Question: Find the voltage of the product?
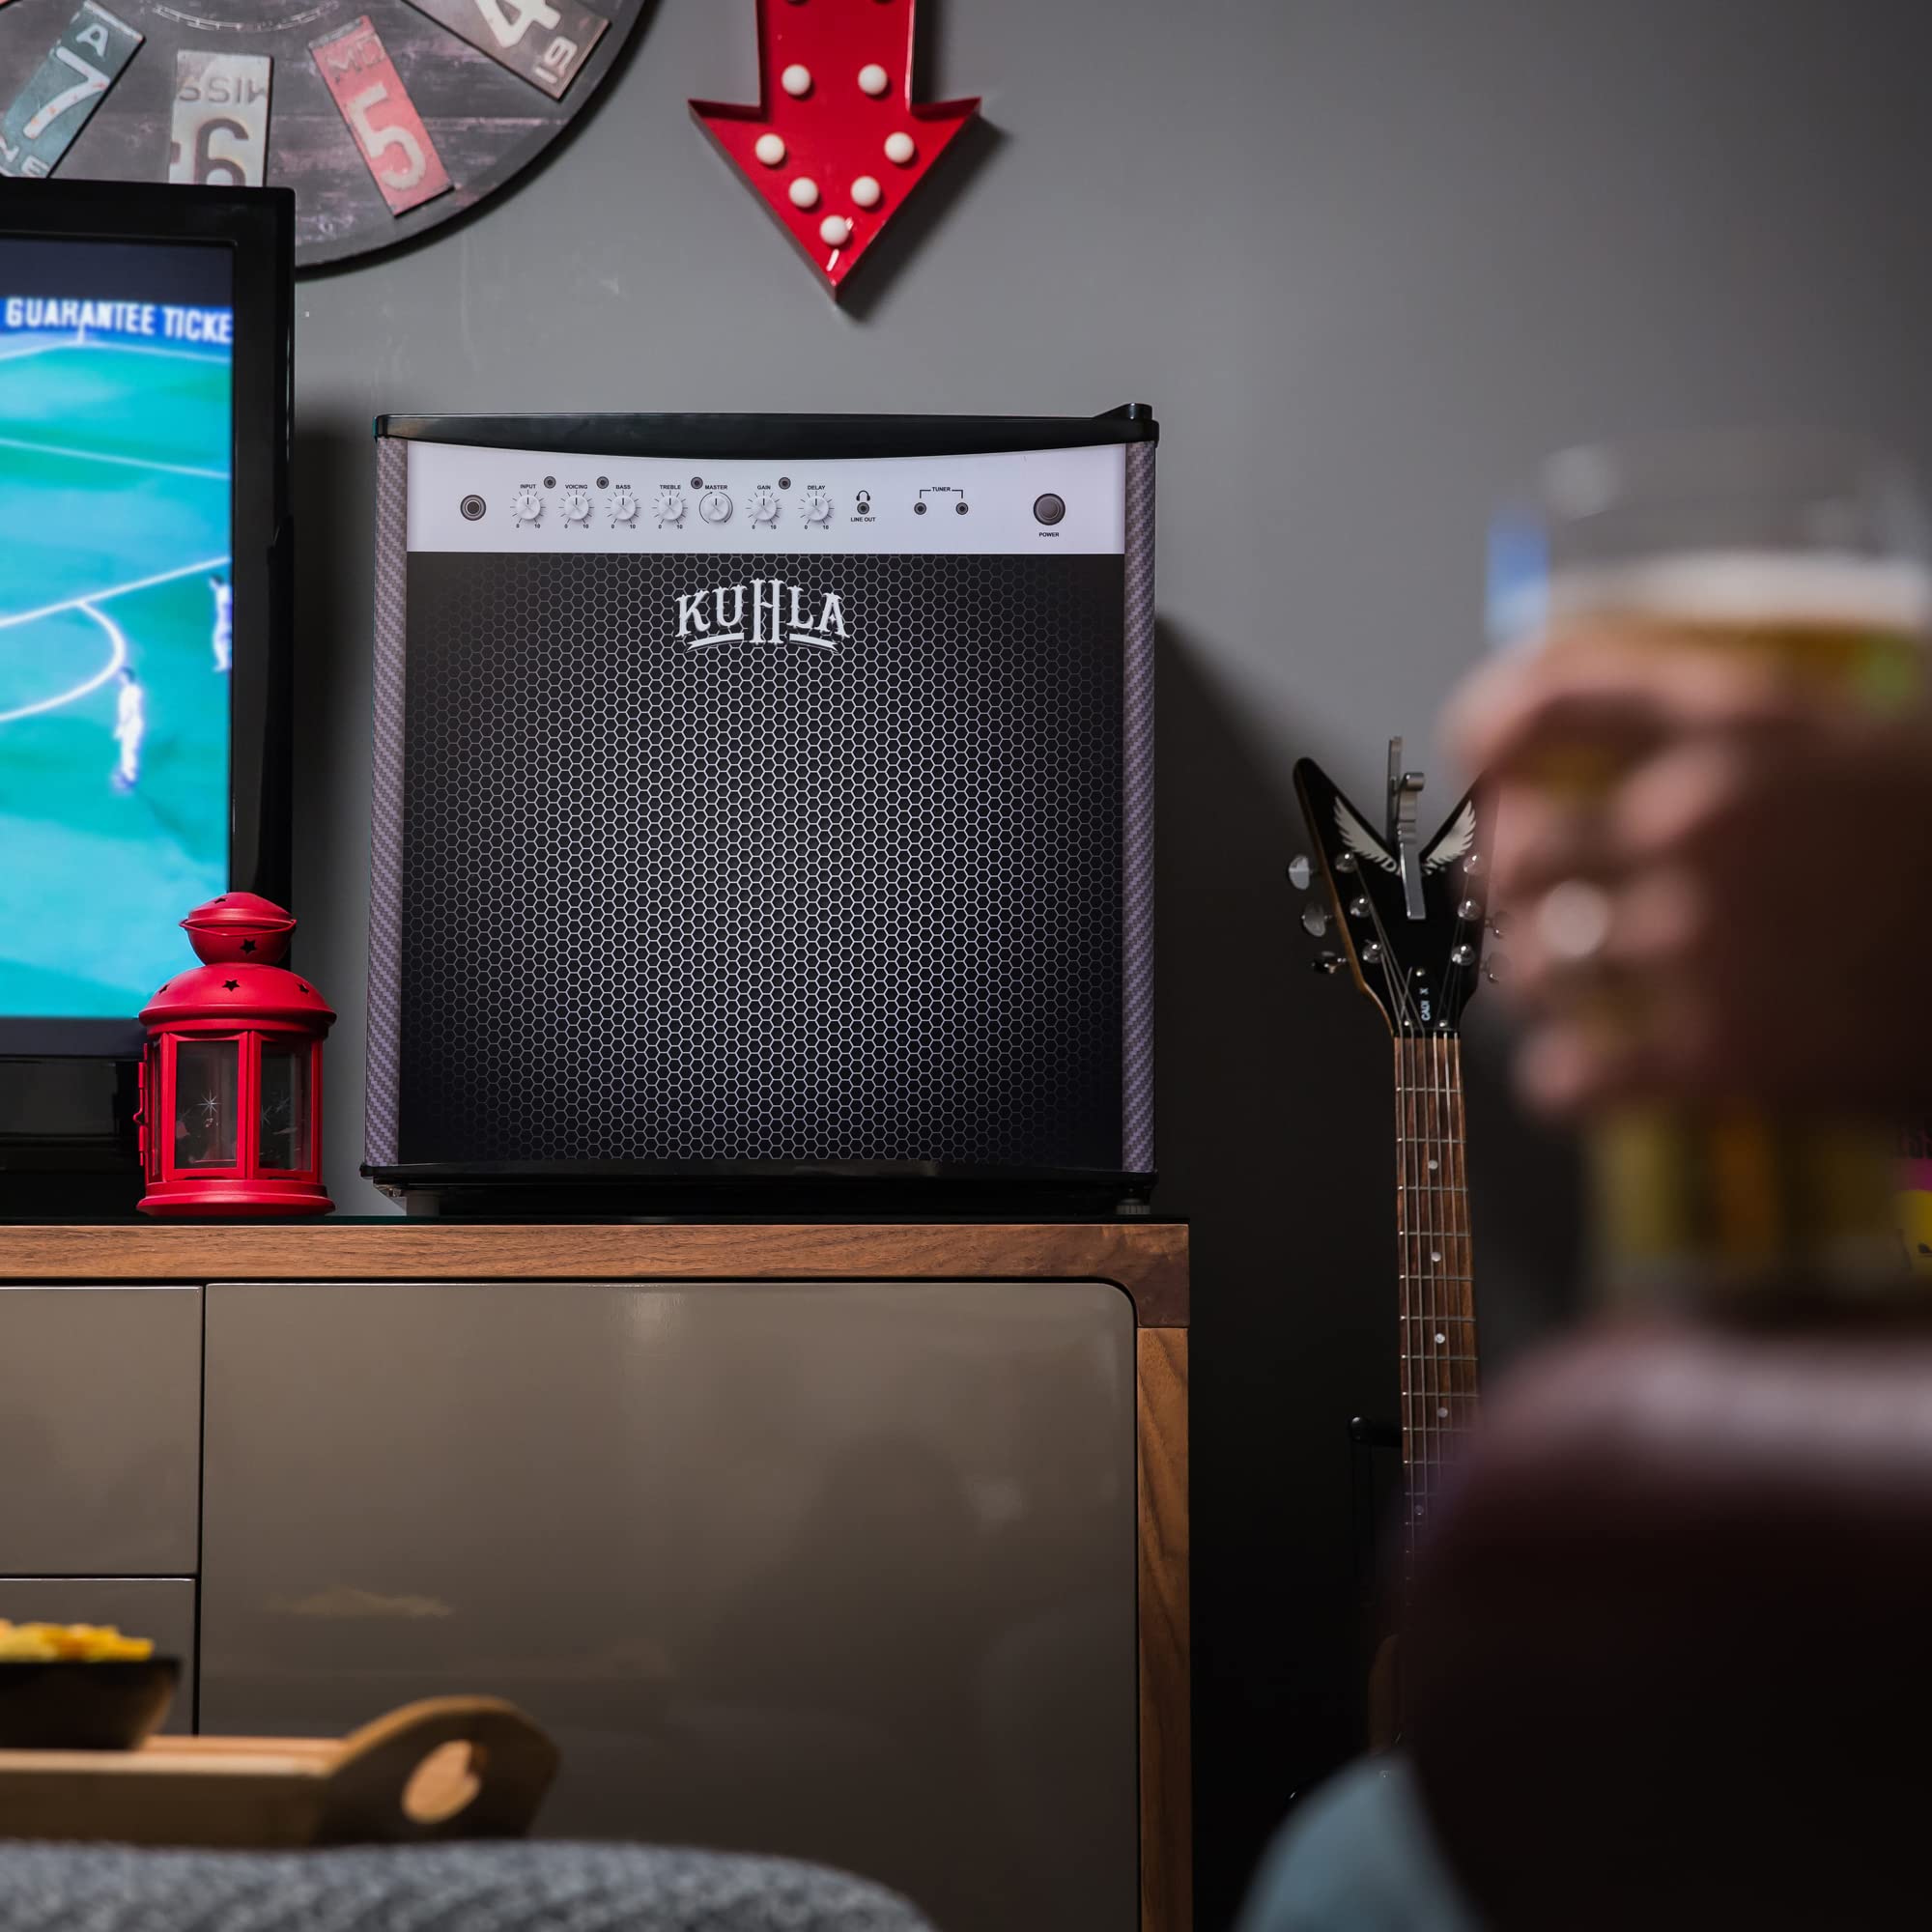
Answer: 19.0 volt